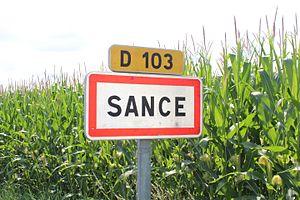
Panneau d'entrée dans Sancé.
Sancé est une commune française située dans le département de Saône-et-Loire en région Bourgogne-Franche-Comté.